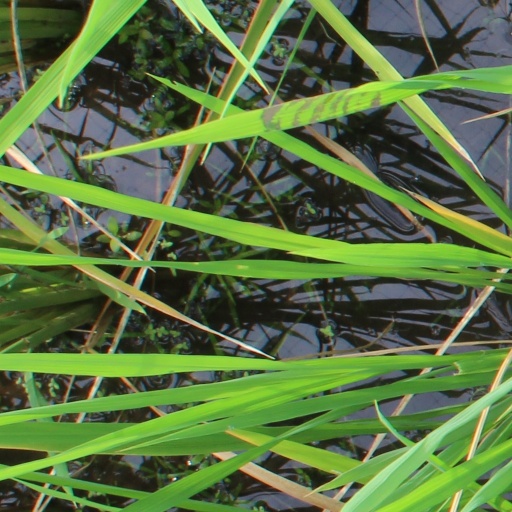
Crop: rice